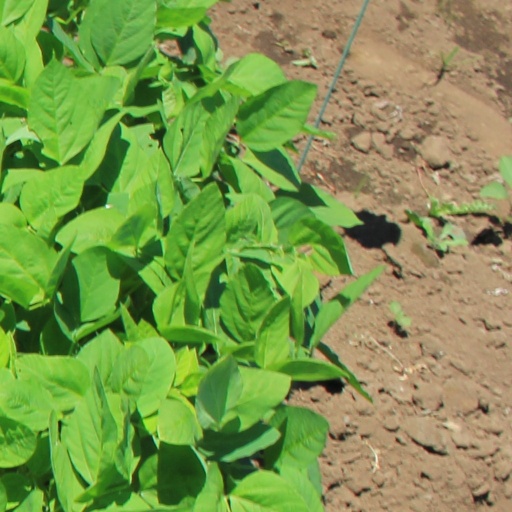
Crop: soybean